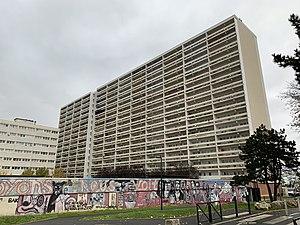
Barres d'immeuble à La Redoute, Fontenay-sous-Bois.
Gambi est un rappeur français né le 12 janvier 1998 à Fontenay-sous-Bois, dans le Val-de-Marne.
Fontenay-sous-Bois est une commune française située dans le département du Val-de-Marne à la limite de la Seine-Saint-Denis en région Île-de-France.